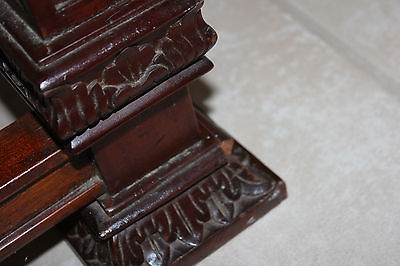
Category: chair